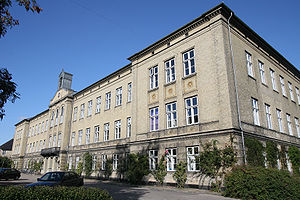
Det Biovidenskabelige Fakultet for Fødevarer, Veterinærmedicin og Naturressourcer
Frederiksberg Campus, Københavns Universitet, Rolighedsvej.
Det Biovidenskabelige Fakultet for Fødevarer, Veterinærmedicin og Naturressourcer var et fakultet ved Københavns Universitet. Før 1. januar 2007 var det et selvstændigt universitet under navnet Den Kongelige Veterinær- og Landbohøjskole. Fakultetets henholdsvis veterinære og ikke-veterinære dele fusionerede 1. januar 2012 med Det Sundhedsvidenskabelige Fakultet og Det Naturvidenskabelige Fakultet.